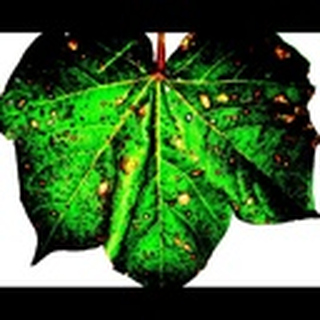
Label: cotton_target_spot